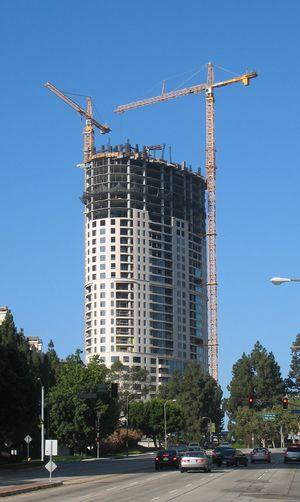
Cette liste des plus hauts immeubles de Los Angeles recense en fonction de leur hauteur les gratte-ciel situés dans la ville américaine de Los Angeles, en Californie. Le plus haut bâtiment de la ville est la U.S. Bank Tower, inaugurée en 1989 ; elle compte 73 étages surplombe de 310 mètres de haut Downtown Los Angeles. C'est également le plus haut édifice de Californie, et le dixième plus haut bâtiment du pays. Le deuxième gratte-ciel de Los Angeles et de Californie est l'Aon Center, de 262 mètres de haut. Huit des dix plus hauts édifices de Californie sont situés à Los Angeles.